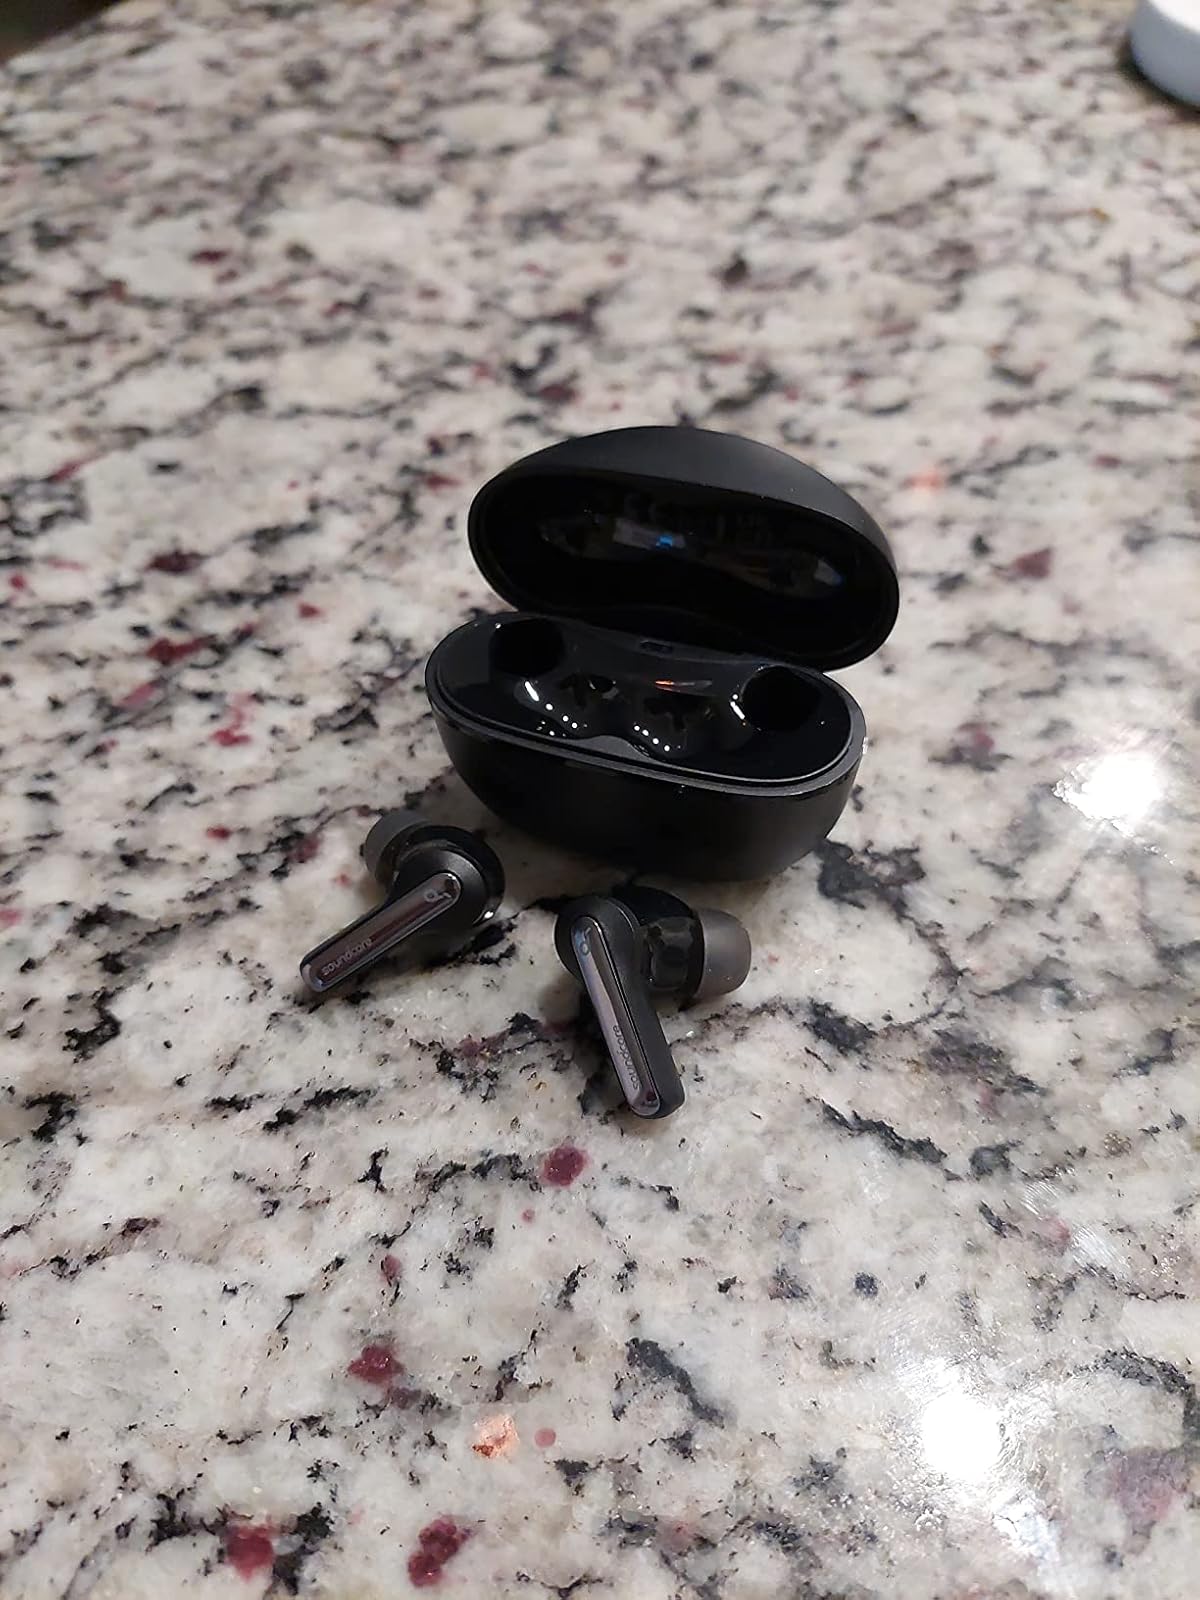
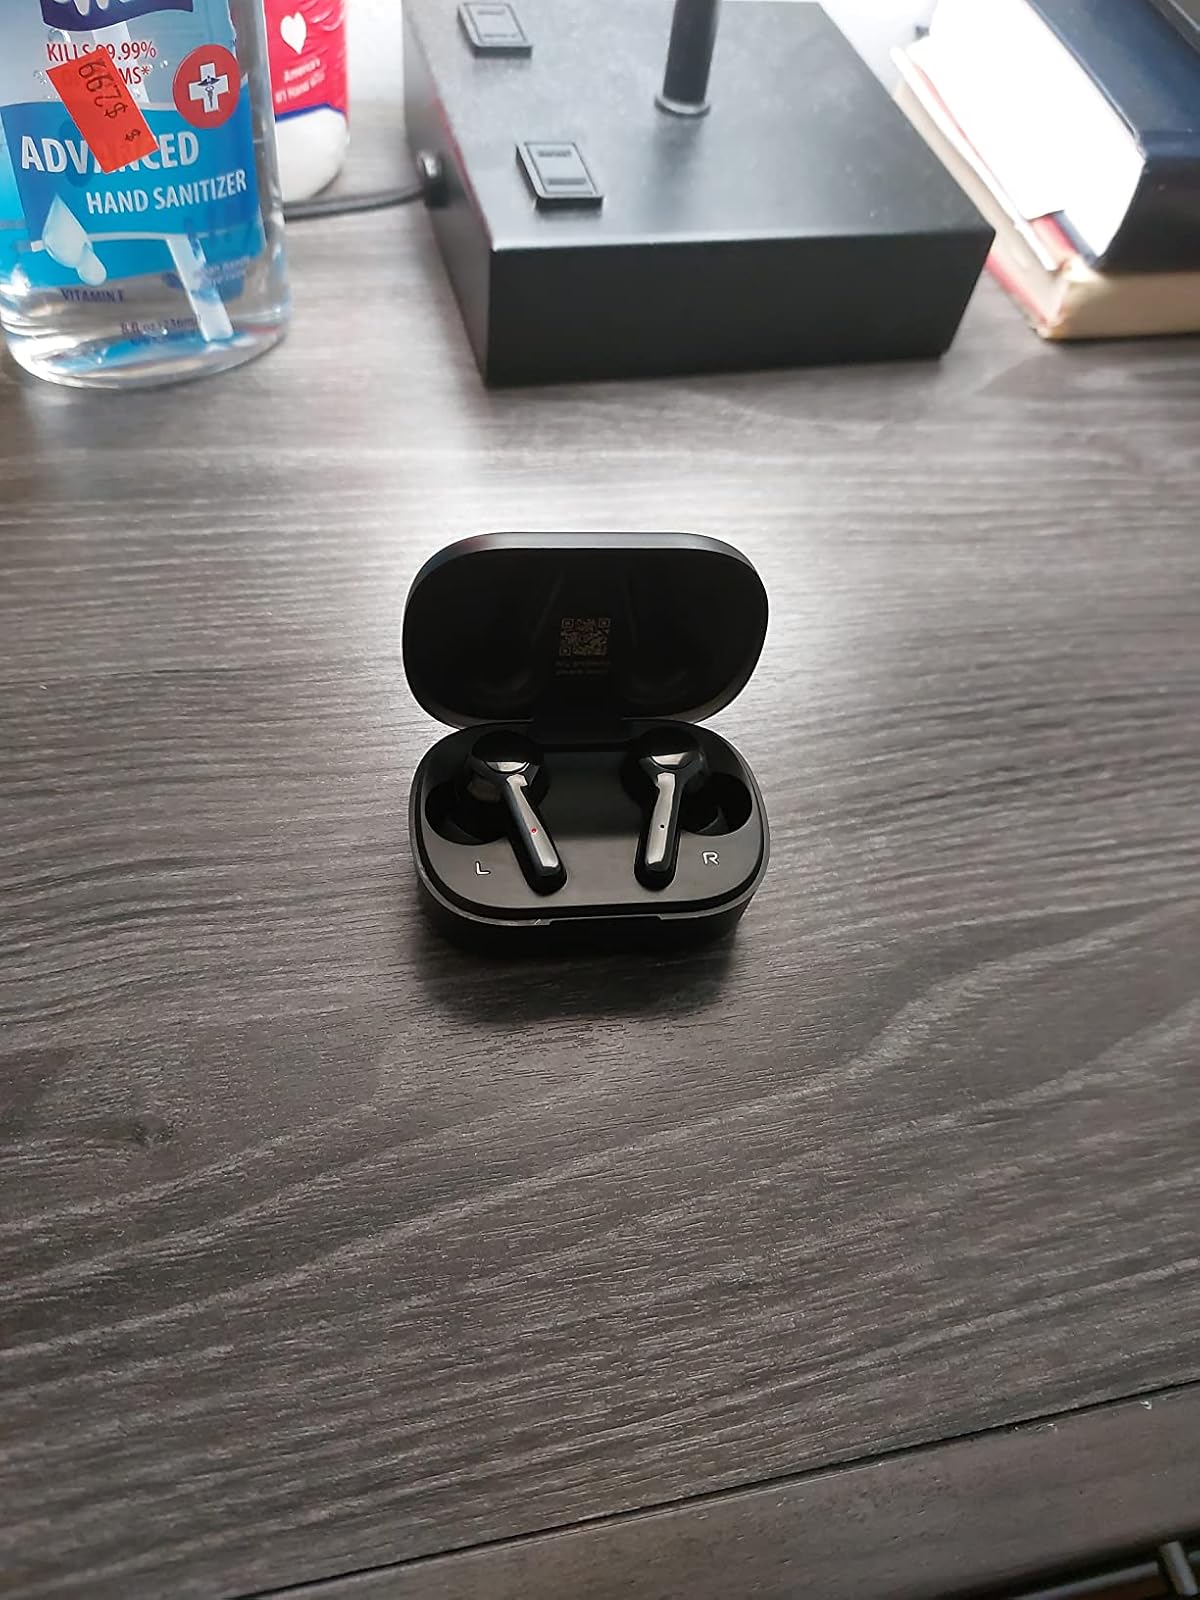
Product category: earbuds
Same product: no